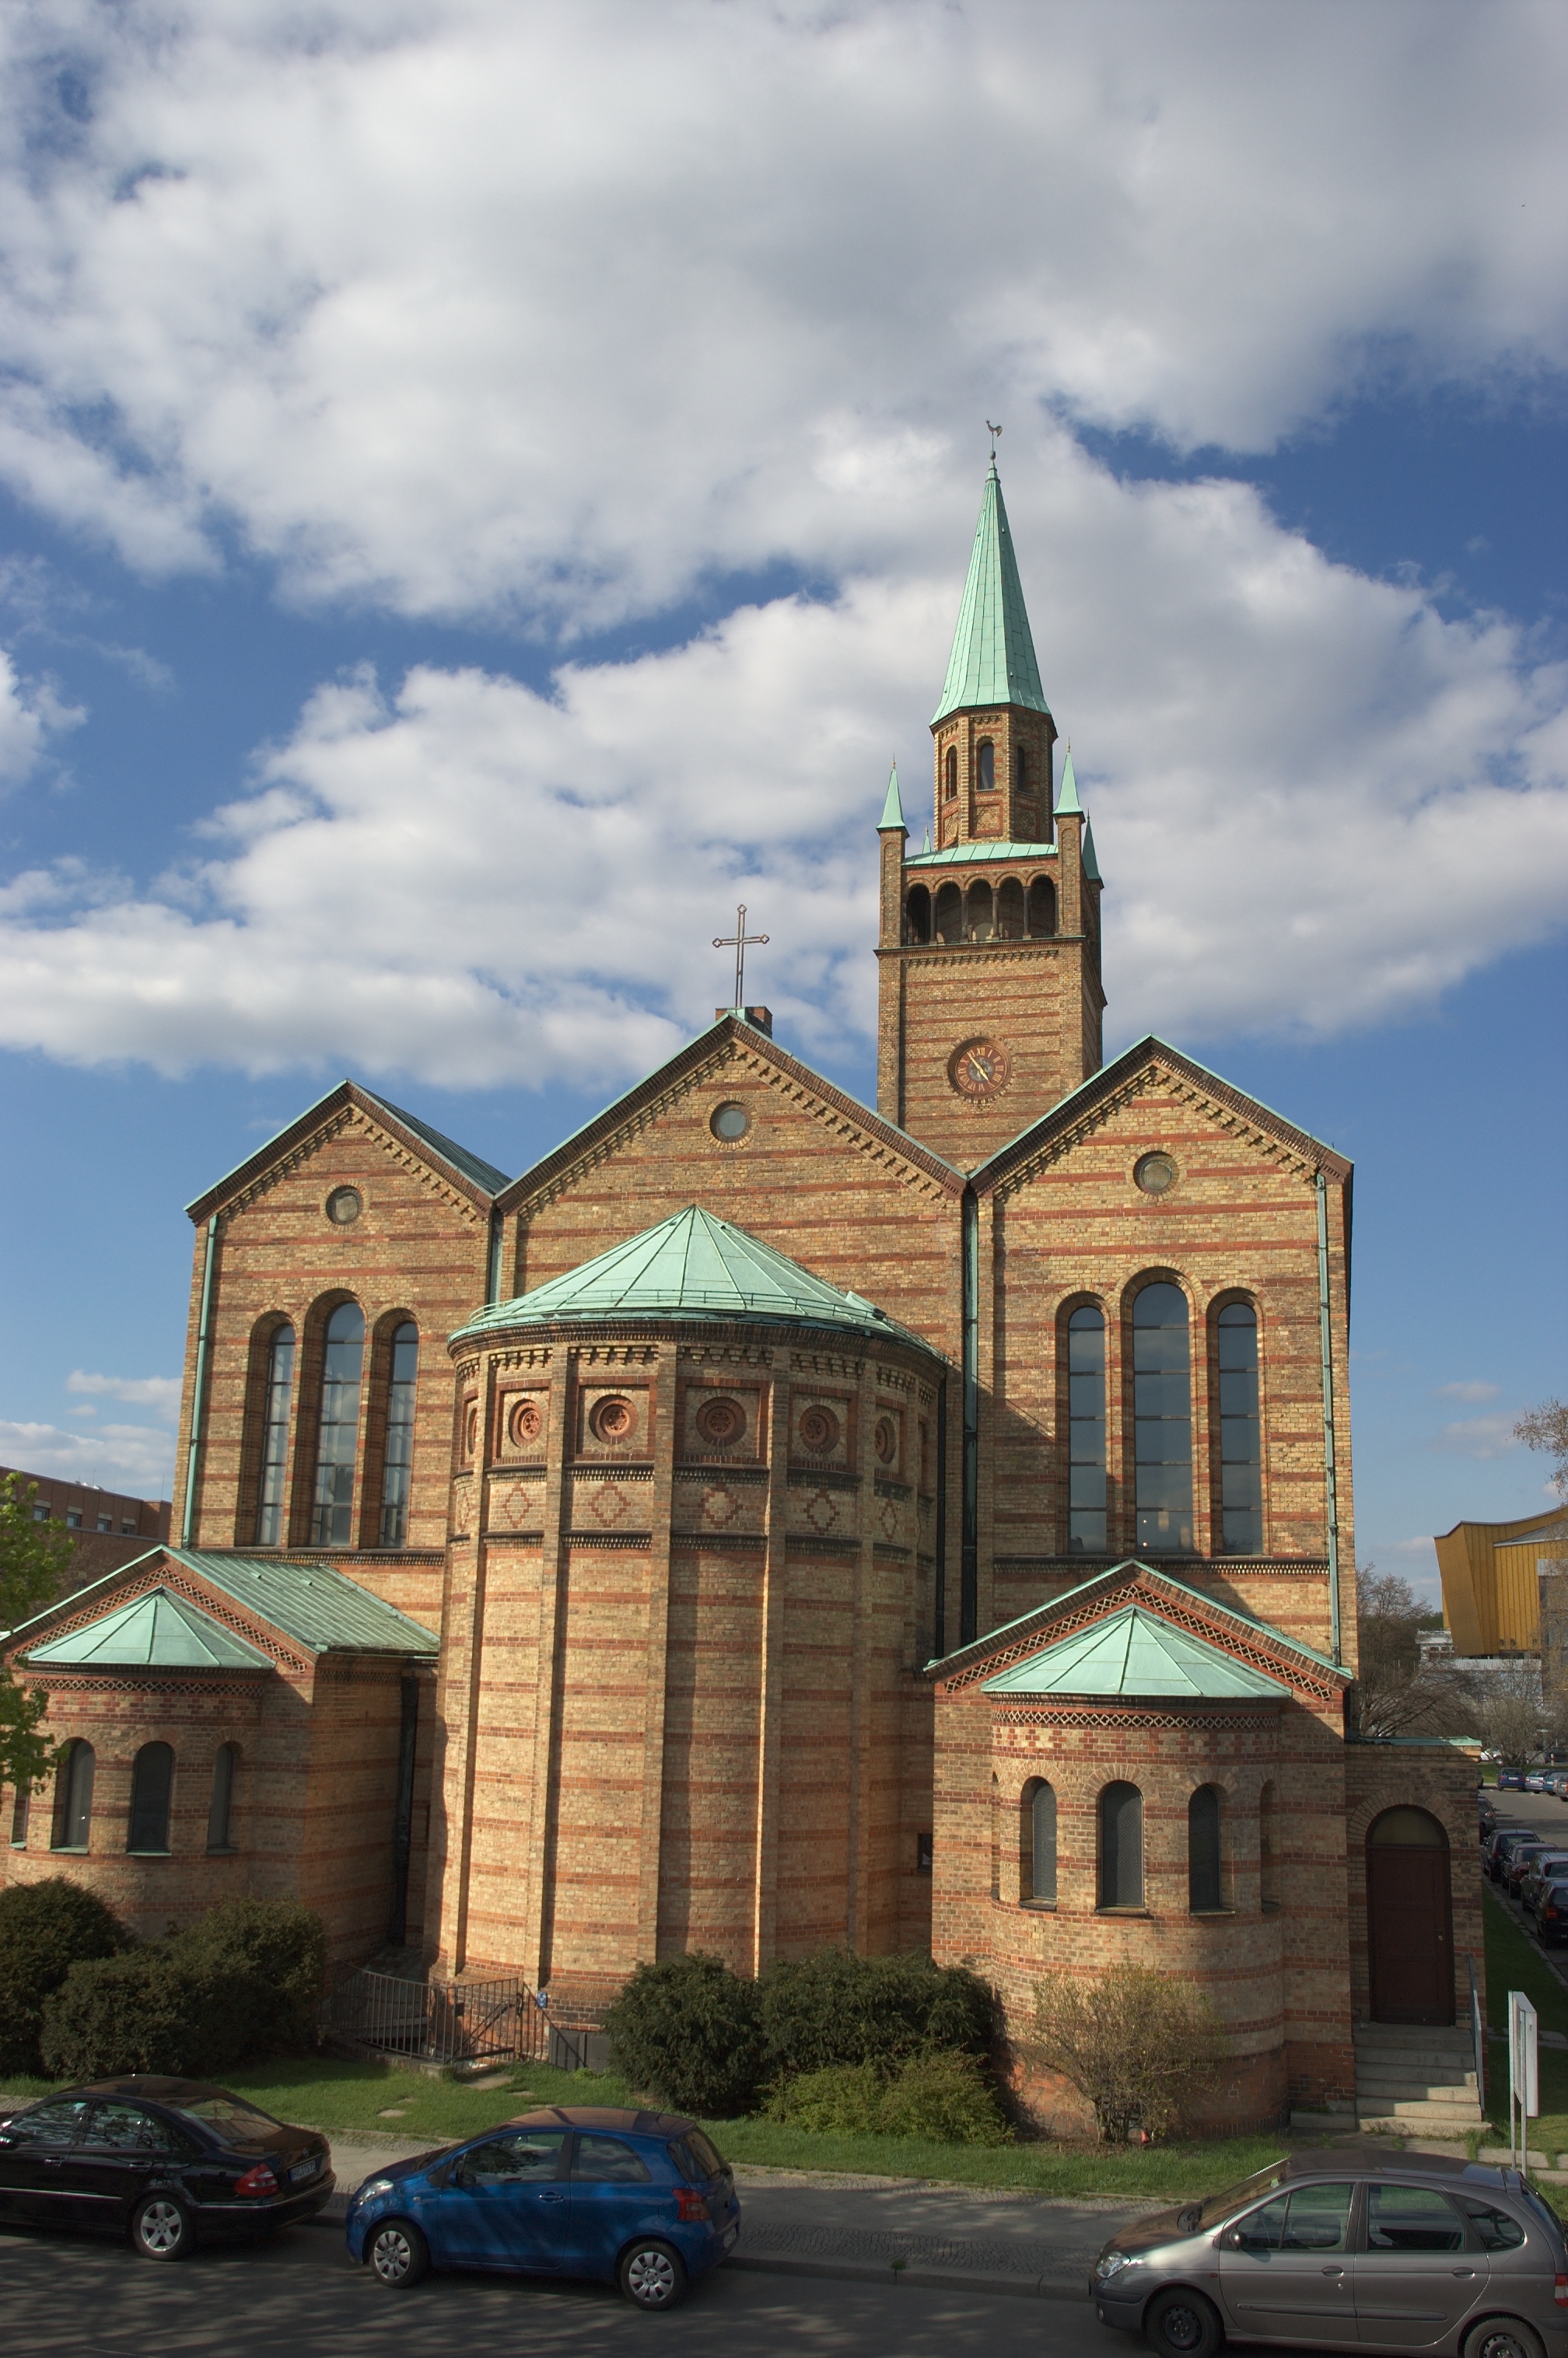
house, town, building, city, tower, landmark, facade, church, cathedral, chapel, place of worship, 2013, steeple, rawtherapee, germany, deutschland, berlin, pentax, estate, 20mm, lenstagged, steffenzahn, k100d, justpentax, iamflickr, cosina, voigtlander, skopar, colorskopar, cv20, colorskopar20mmf35slii, 20mmf35slii, voigtlander20mm, cv2035, skopar20mmf35, cosinavoigtl nder, cosinavoigtl ndercolorskopar20mmf35, voigtl nder20mmf35colorskoparslii, voigtl nder20mmf35